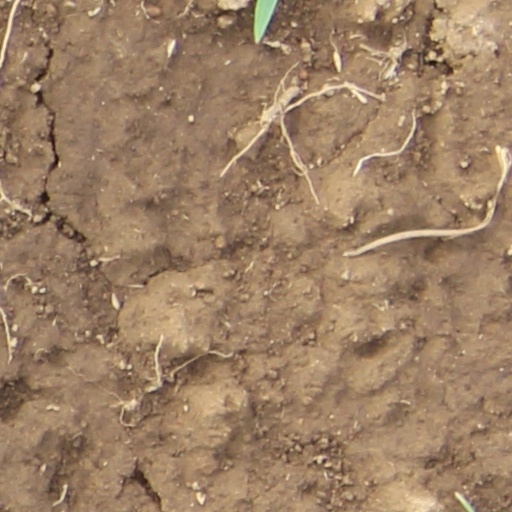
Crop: wheat